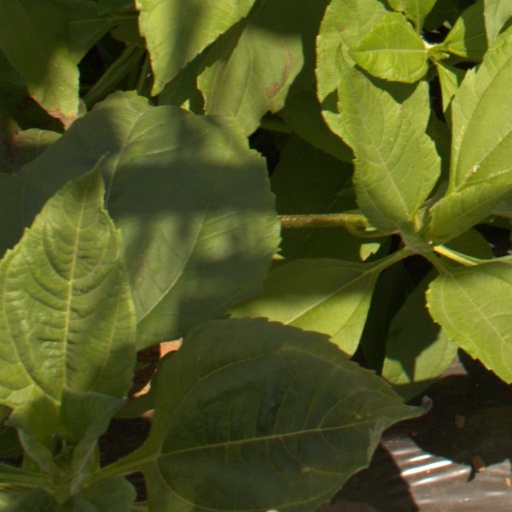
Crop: Jerusalem artichoke